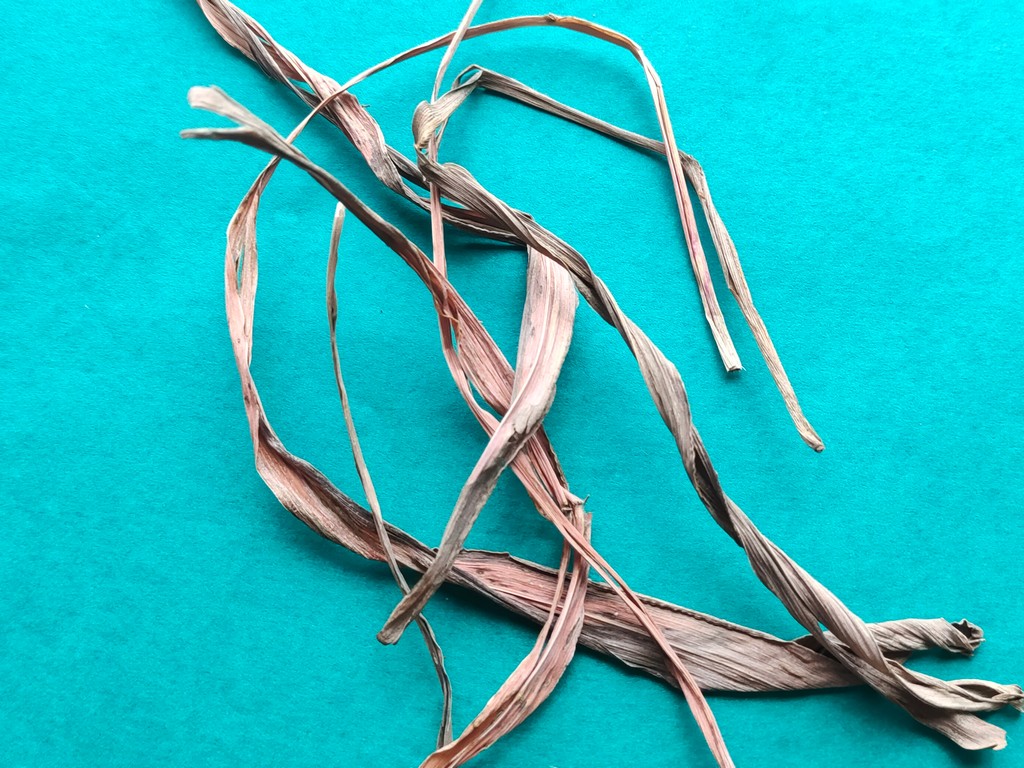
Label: Dried